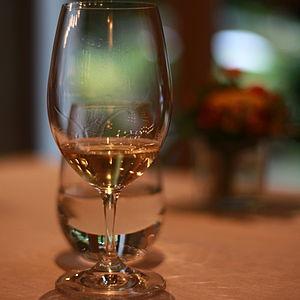
Crozes-hermitage blanc
Le crozes-hermitage, ou crozes-ermitage, est un vin d'appellation d'origine contrôlée produit sur dix communes autour de Crozes-Hermitage et de Tain-l'Hermitage, dans la Drôme.